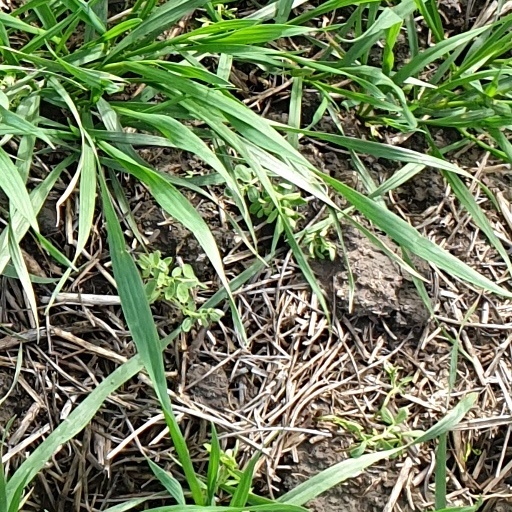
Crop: wheat